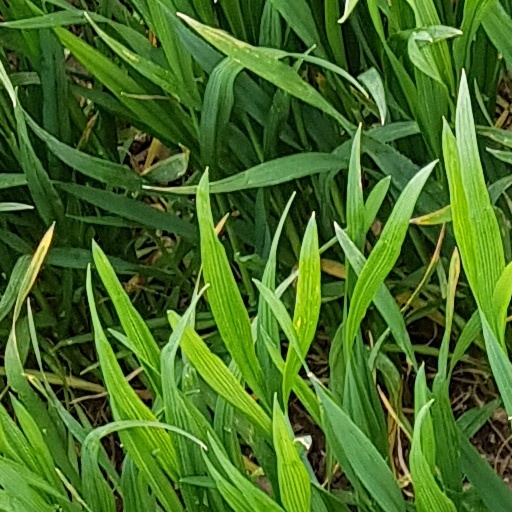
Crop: wheat